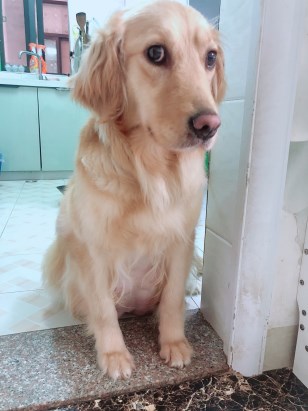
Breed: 5355-n000126-golden_retriever